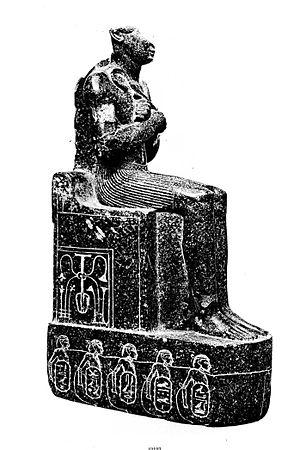
Psousennès II ou Pasebakhaienniout II, que Manéthon appelle Psusennes et auquel il compte quatorze ans de règne, trône de -959 à -945. Il sera le dernier pharaon de la XXIᵉ dynastie. Il y a beaucoup d'incertitudes concernant ce souverain très mal documenté. Aidan Mark Dodson écrit de ce roi qu'il est « une figure fantomatique » et qu'il fut peut-être le fils du grand prêtre d'Amon, Pinedjem II et d'Isetemkheb III.